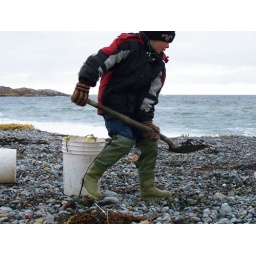
Brady, fills buckets with sea worn beach gravel that will be used to help with water drainage around our house.